List of birds of the Galápagos Islands

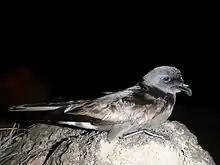
Band-rumped storm-petrel

Penguins are southern ocean birds with only this one species occurring north of the equator. They are small to large in size and mostly black and white in colour.